Knock at the Cabin

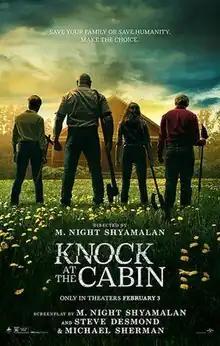
Theatrical release poster

Knock at the Cabin is a 2023 American apocalyptic psychological horror film written, directed and produced by M. Night Shyamalan, who wrote the screenplay from an initial draft by Steve Desmond and Michael Sherman. It is based on the 2018 novel "The Cabin at the End of the World" by Paul G. Tremblay, the first adaptation of one of his works. The film stars Dave Bautista, Jonathan Groff, Ben Aldridge, Nikki Amuka-Bird, Kristen Cui, Abby Quinn, and Rupert Grint. In the film, a family is vacationing at a remote cabin when they are suddenly held hostage by four strangers who ask them to do something unimaginable.